Charles Montague Cooke Jr. House and Kūkaʻōʻō Heiau

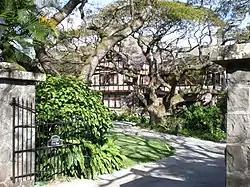
Kualii, view from the main gate

Charles Montague Cooke Jr. House and Kūkaōō Heiau is a property in Honolulu, Hawaii. The house, also known as Kualii (also spelled Kualii), was built in 1911–1912 for Charles Montague Cooke Jr., and listed on the National Register of Historic Places in 1985. The listing's boundaries were increased in 2000 to include the Kūkaōō Heiau (Tax Map Keys 2-9-19:35 and 2-9-19:43, respectively).